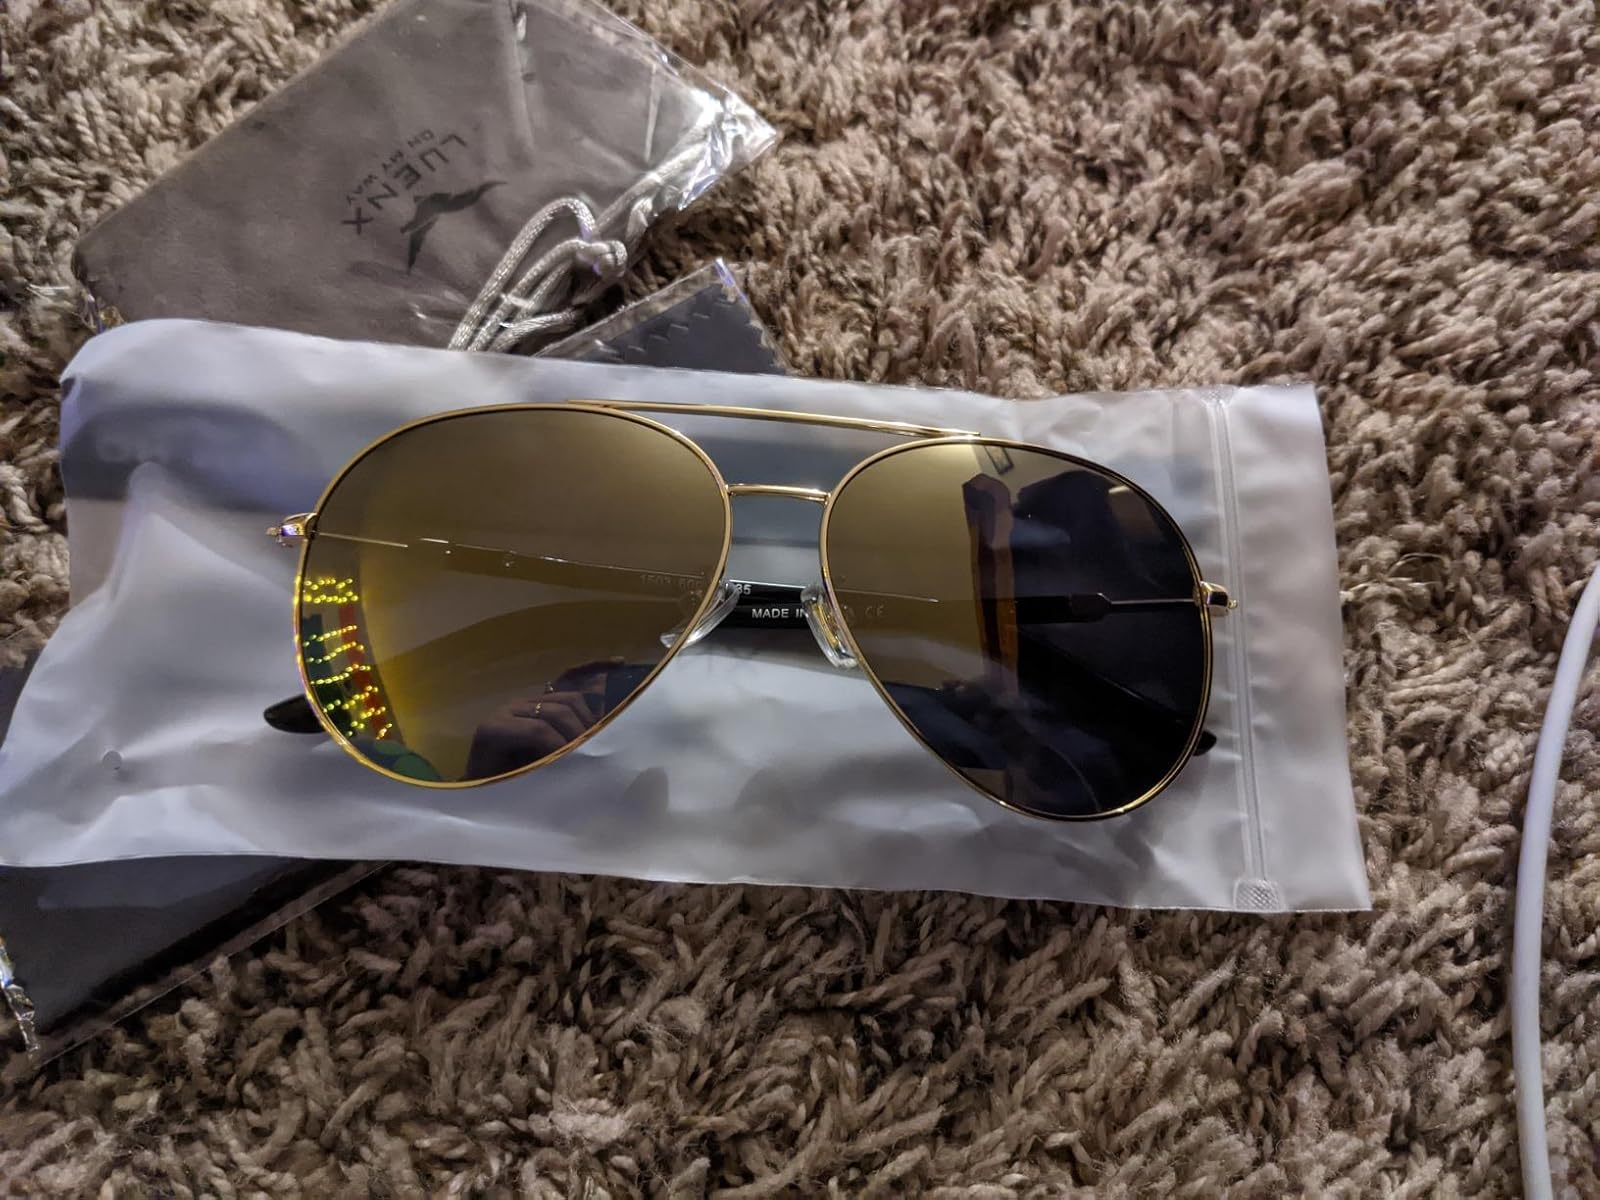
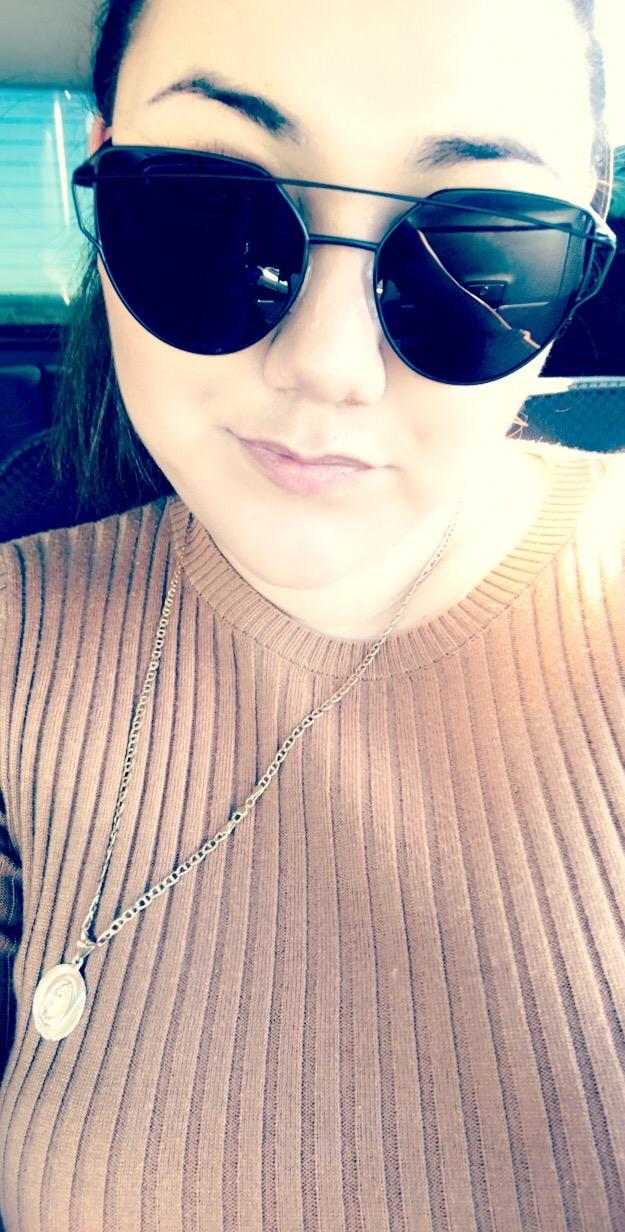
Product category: accessories_sunglasses
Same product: no